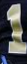
Number: 1